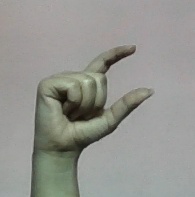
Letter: dal